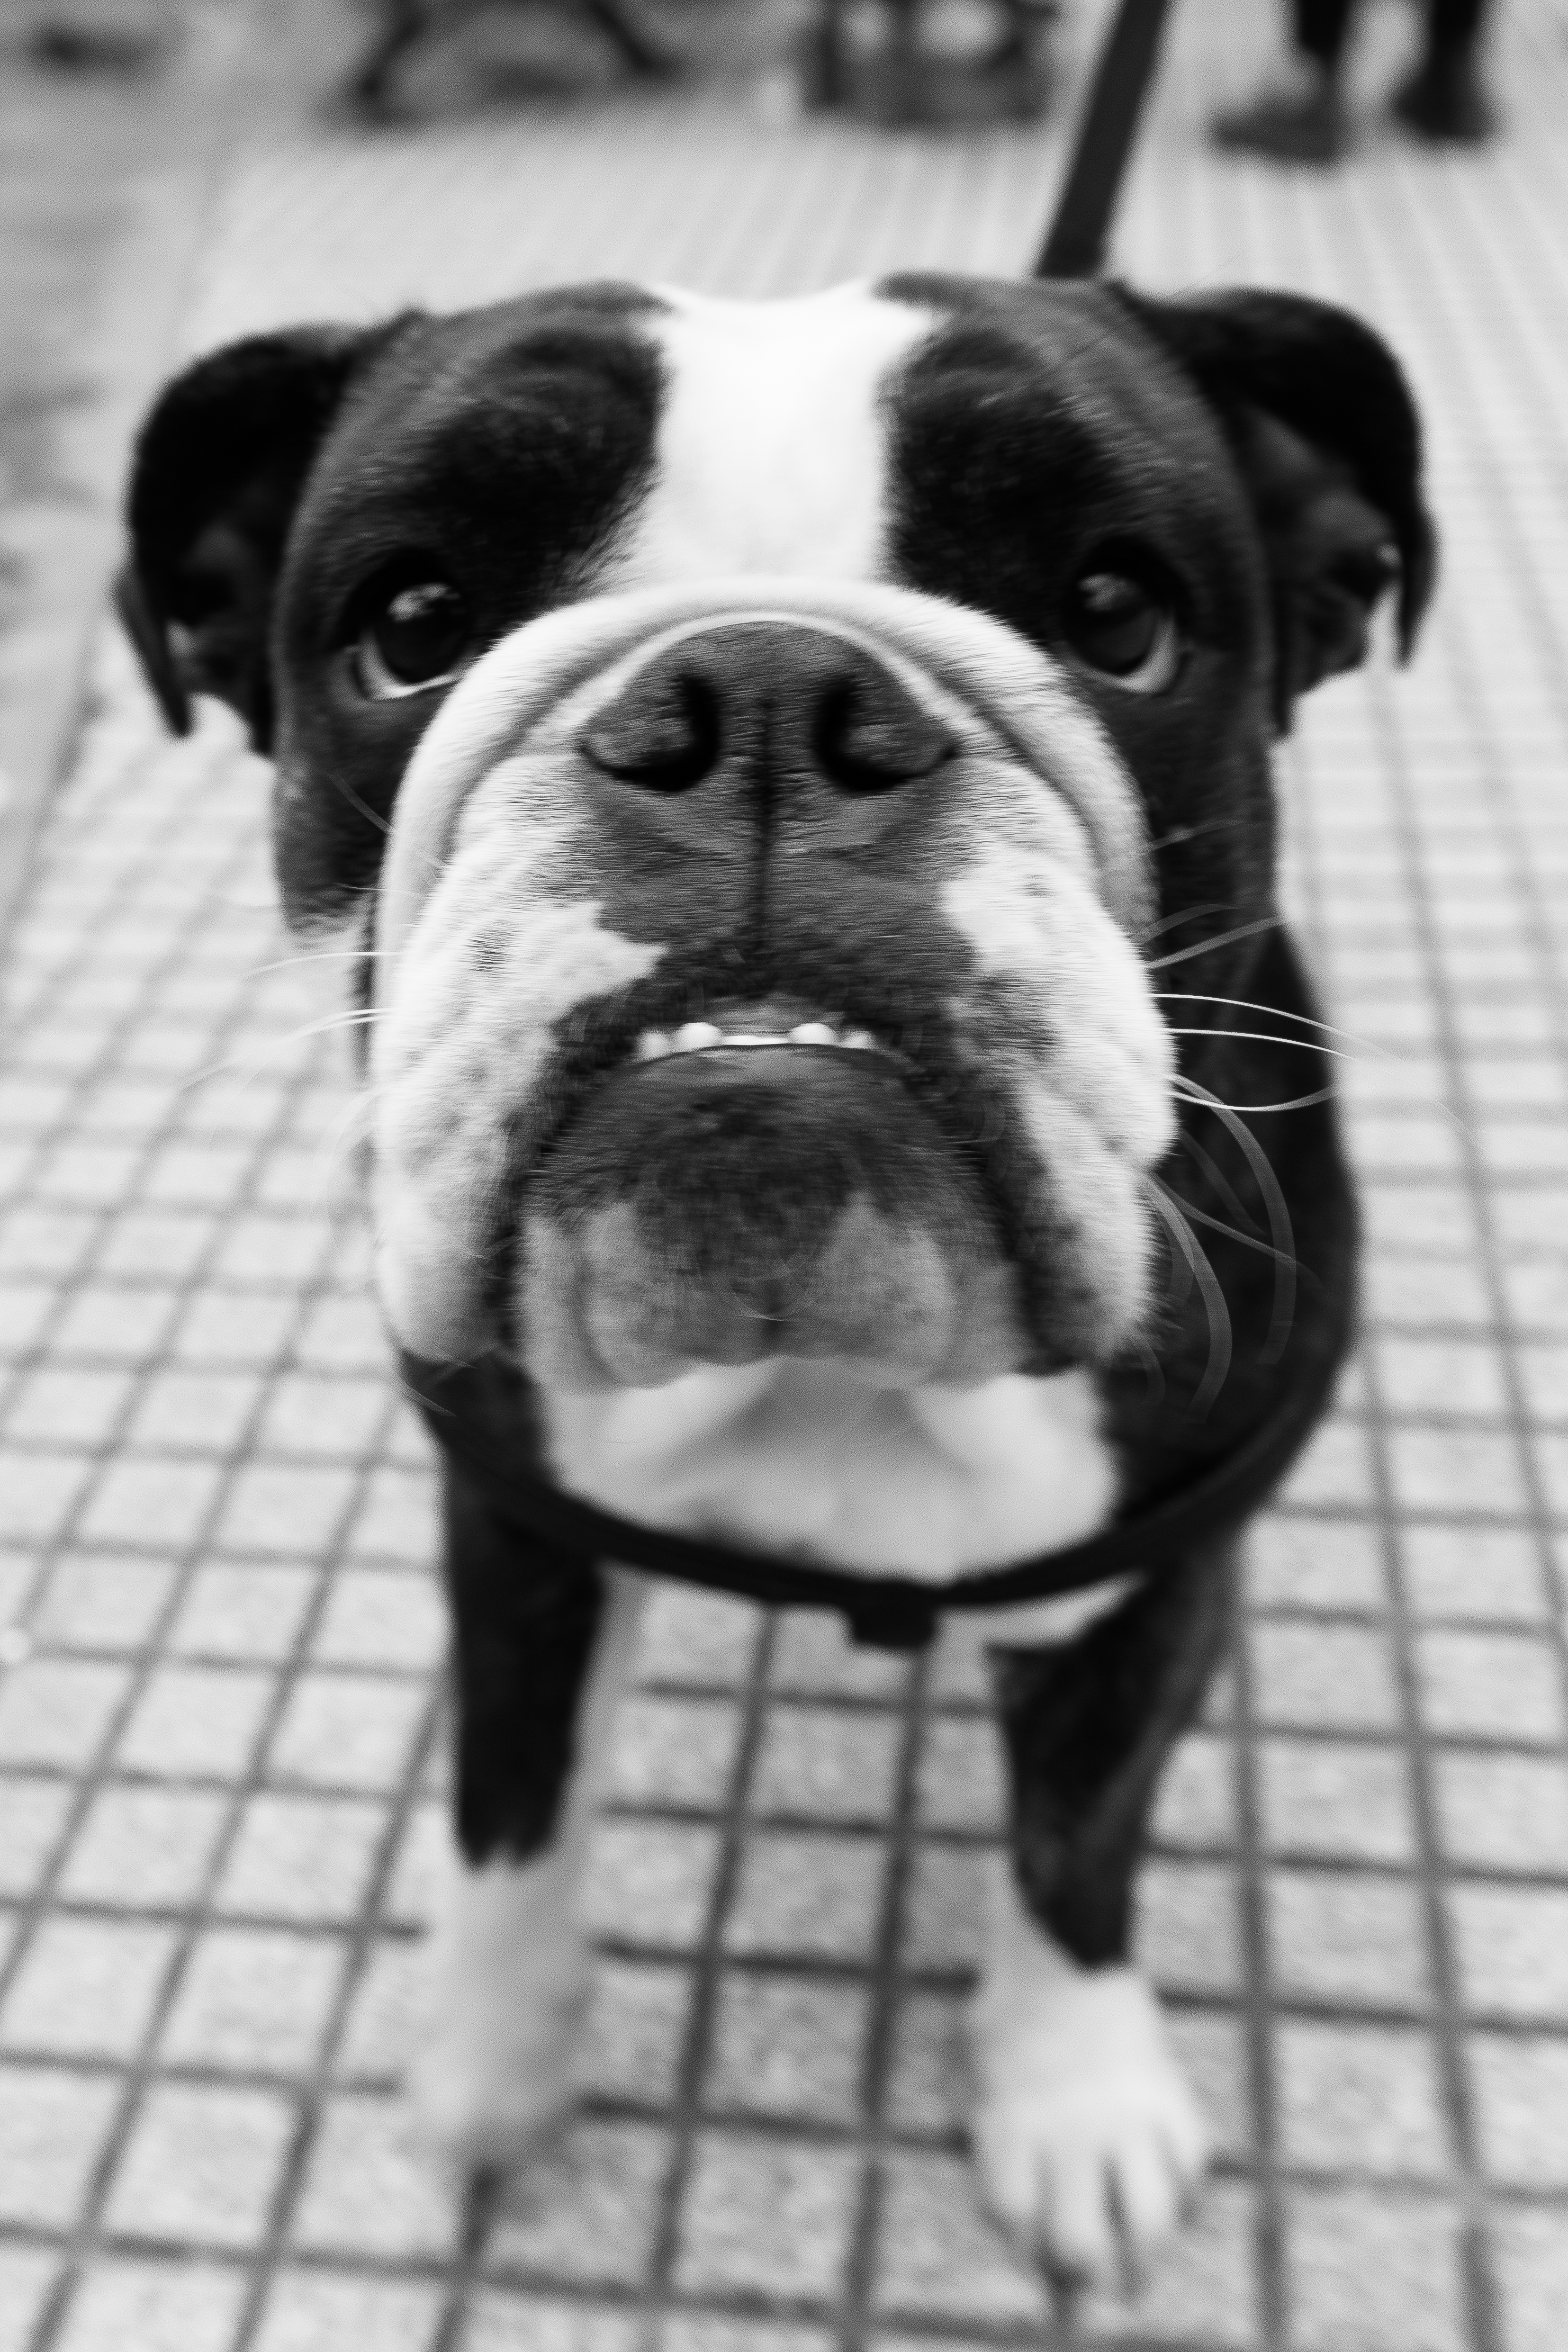
black and white, puppy, dog, animal, photo, pet, canon, mammal, black, monochrome, bulldog, vertebrate, canon6d, foto, argentina, dog breed, canoneos6d, zombiewalk, rodrigoparedes, buenosaires, ar, 160378, www160378com, canonef1635mmf28liiusm, canon1635, zombiewalkbuenosaires, boston terrier, monochrome photography, old english bulldog, dog like mammal, olde english bulldogge, toy bulldog, british bulldogs, american bulldog